Baal Krishna

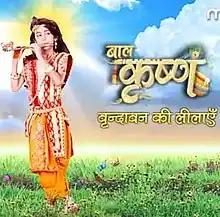

Baal Krishna is an Indian Hindi mythological television series which premiered on 14 March 2016 to 24 March 2017 and was broadcast on Big Magic. The series was produced by Swastik Productions of Siddharth Kumar Tewary. Chakradhari Ajay Krishna premiered on 27 March 2017 on Big Magic. It was produced by Film Farm India and is a continuation of "Baal Krishna".